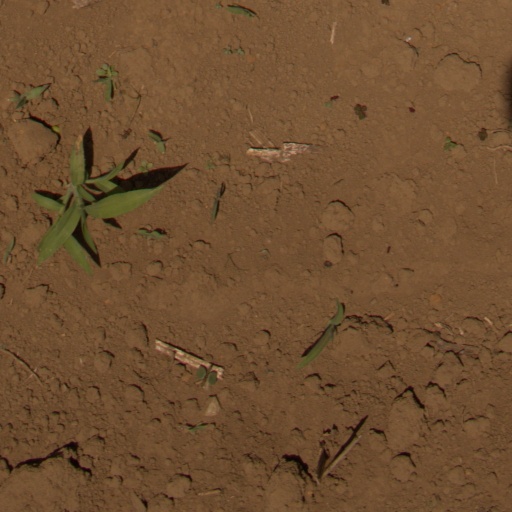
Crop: Jerusalem artichoke